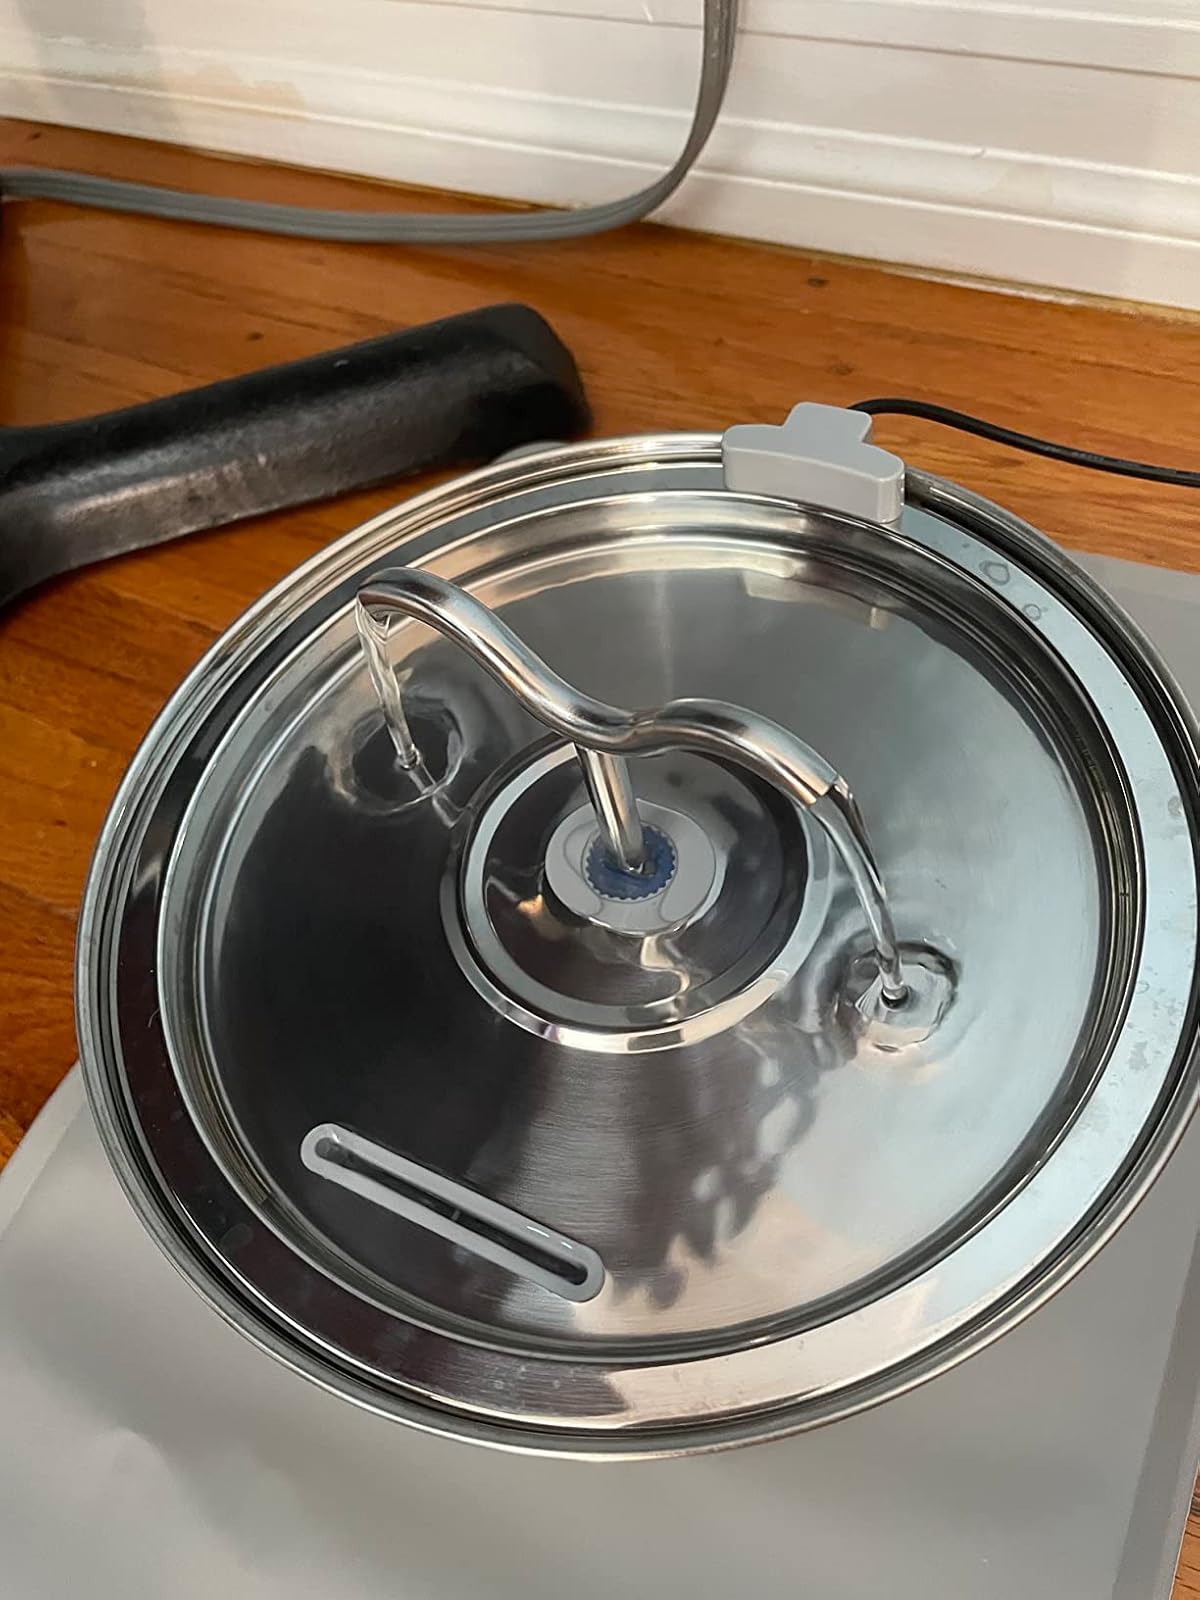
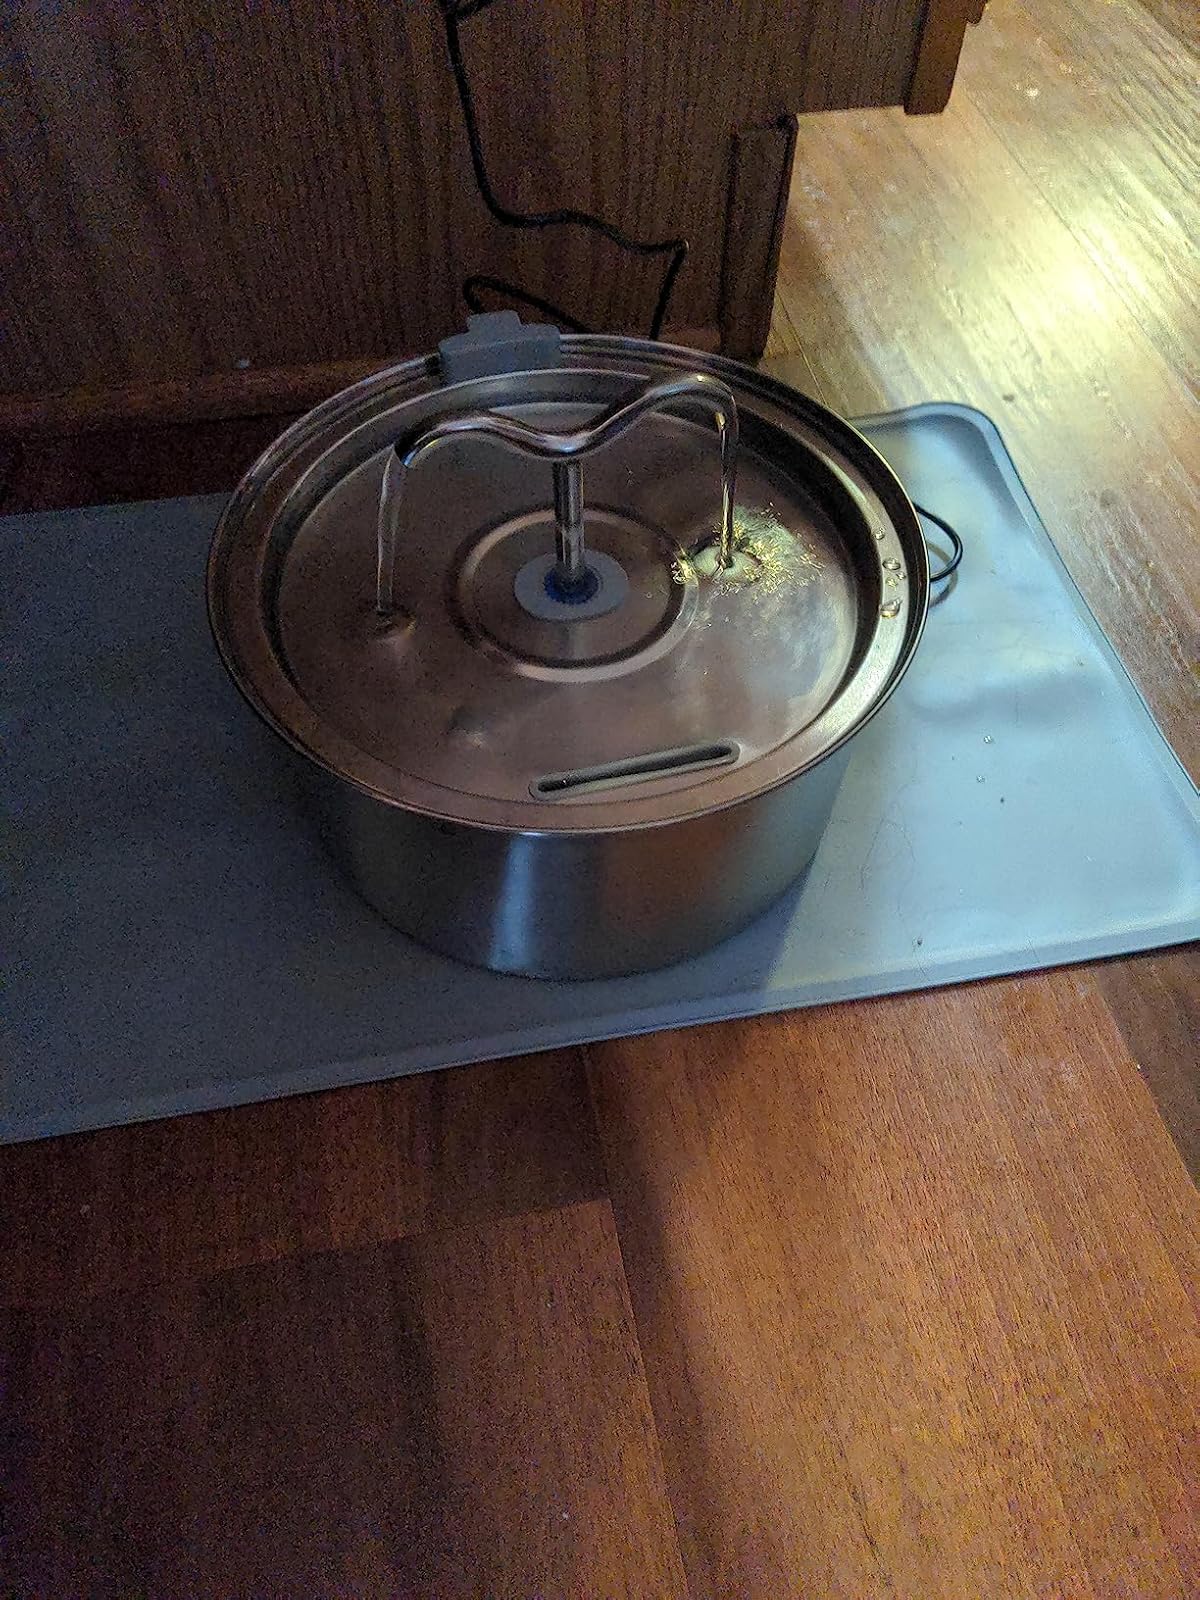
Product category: items_bowl
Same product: yes